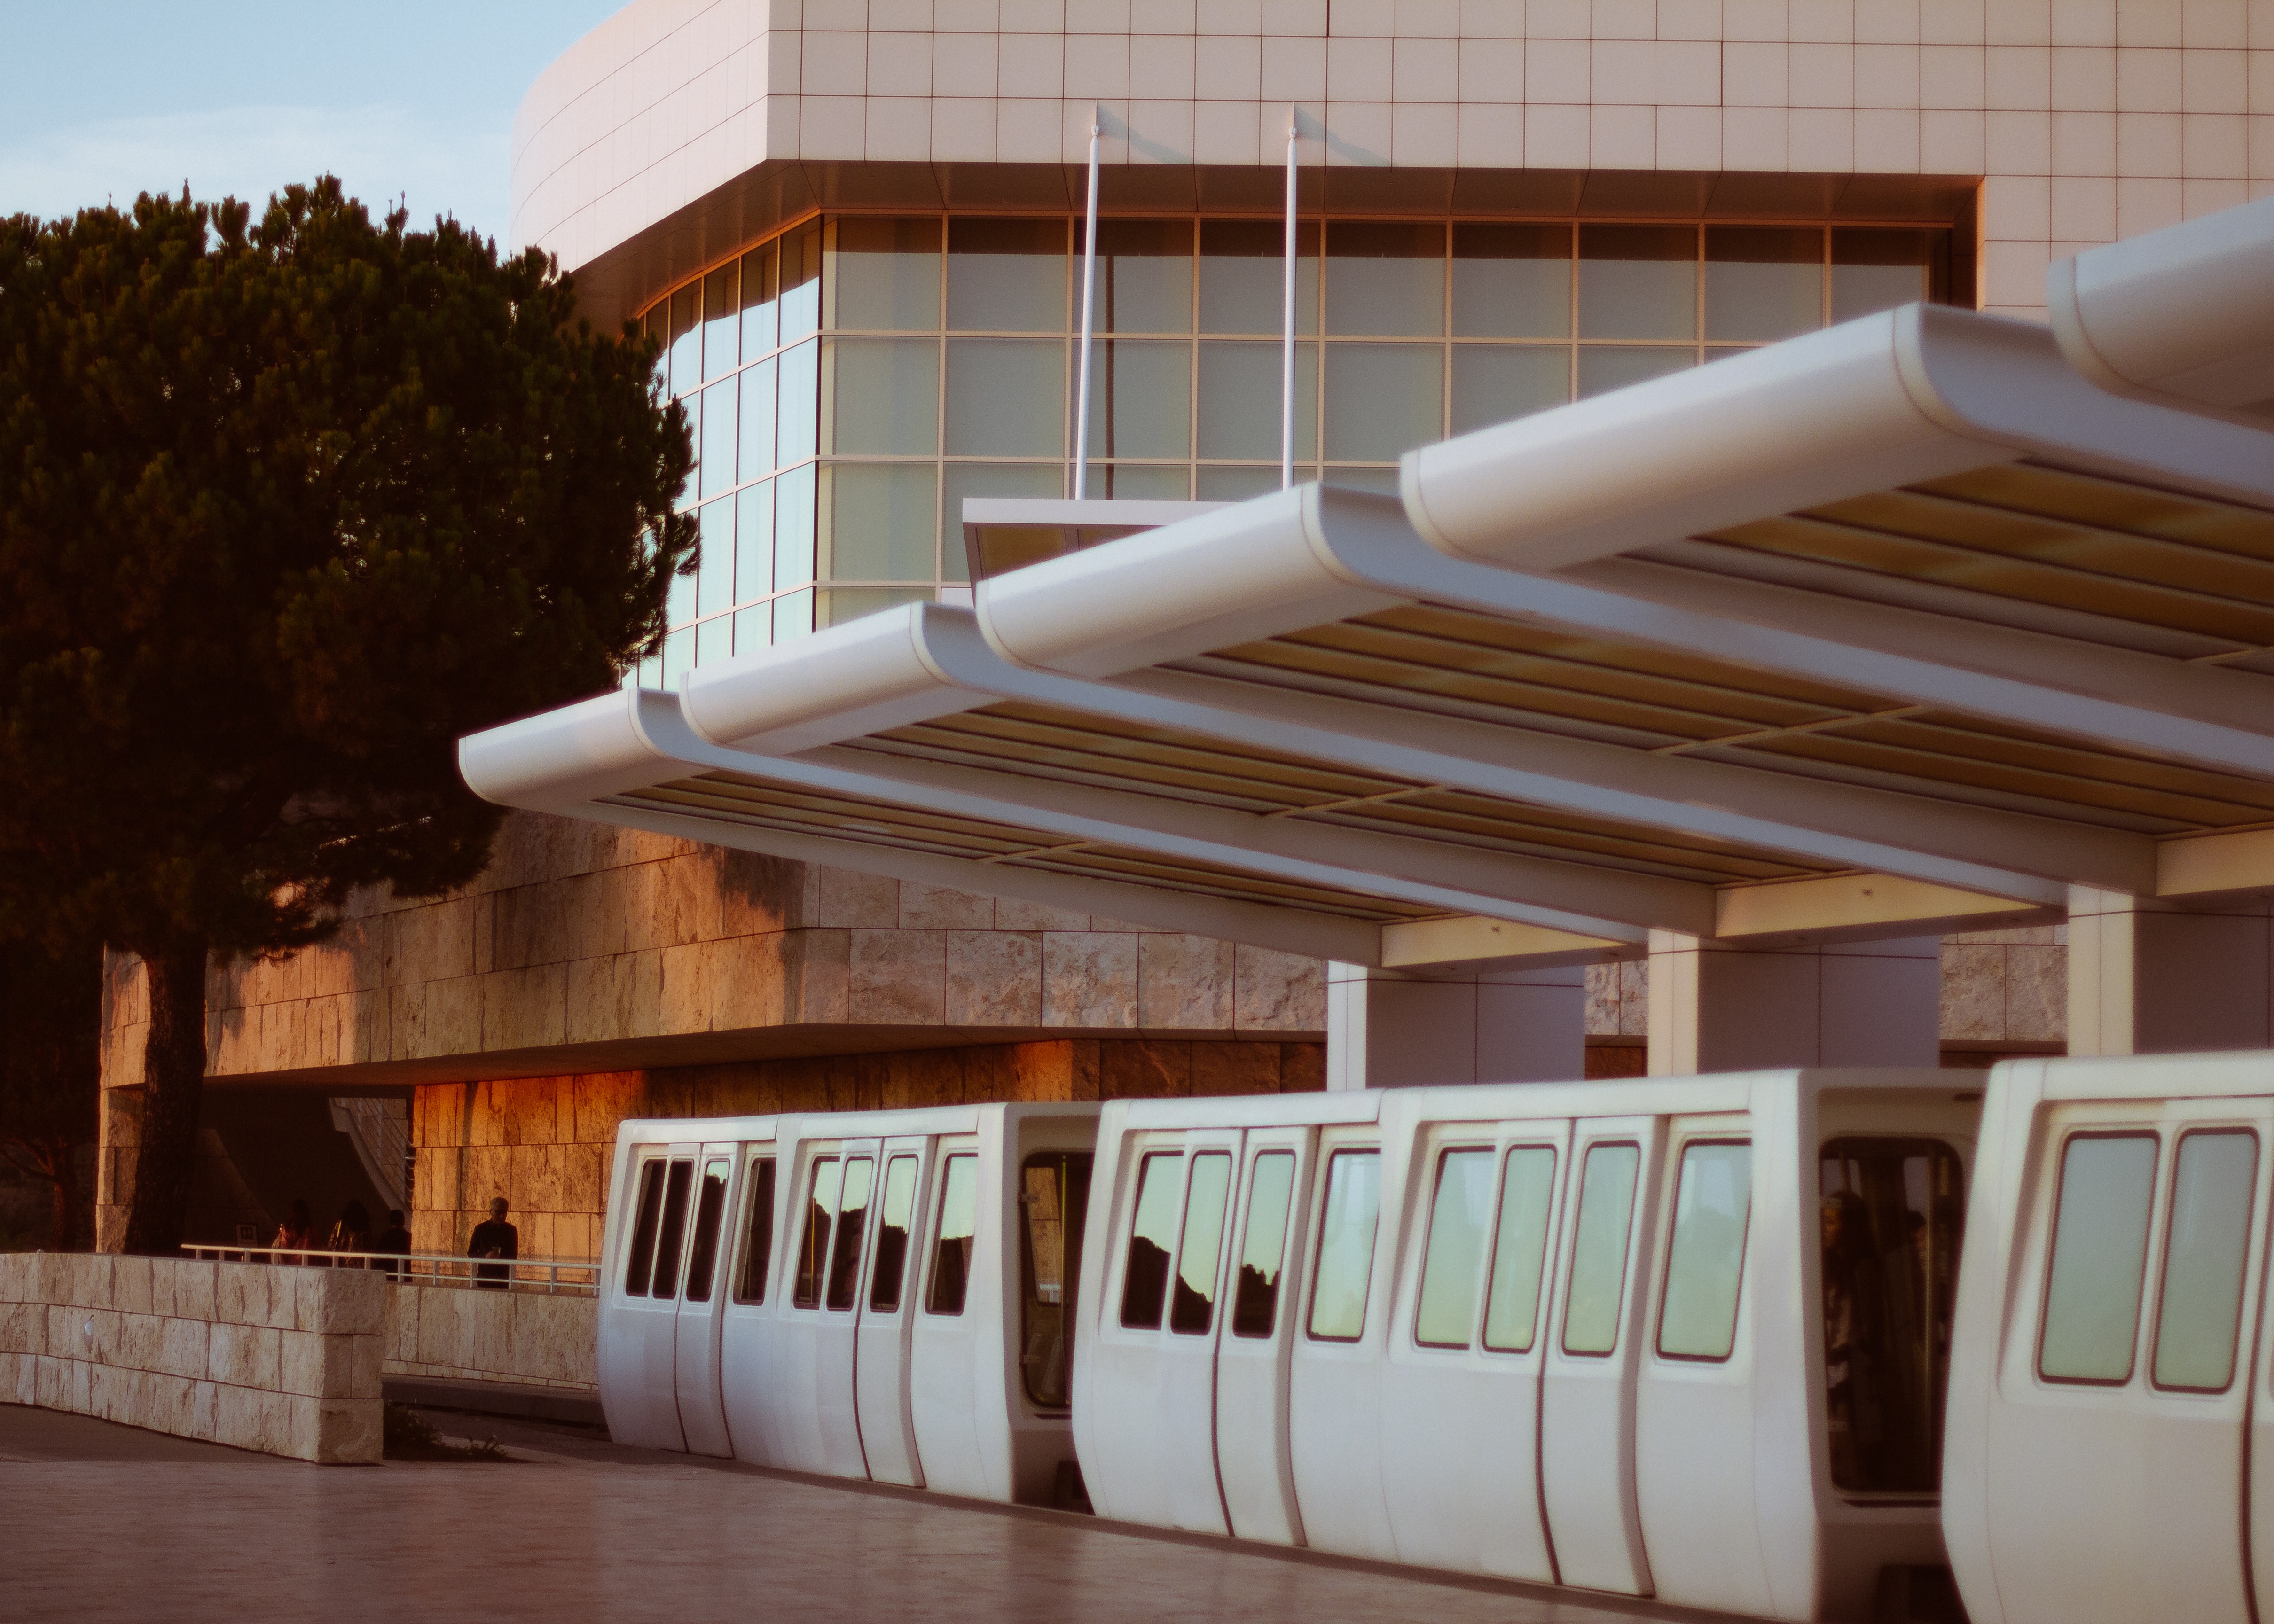
tree, architecture, wood, house, building, city, home, tram, modern, interior design, design